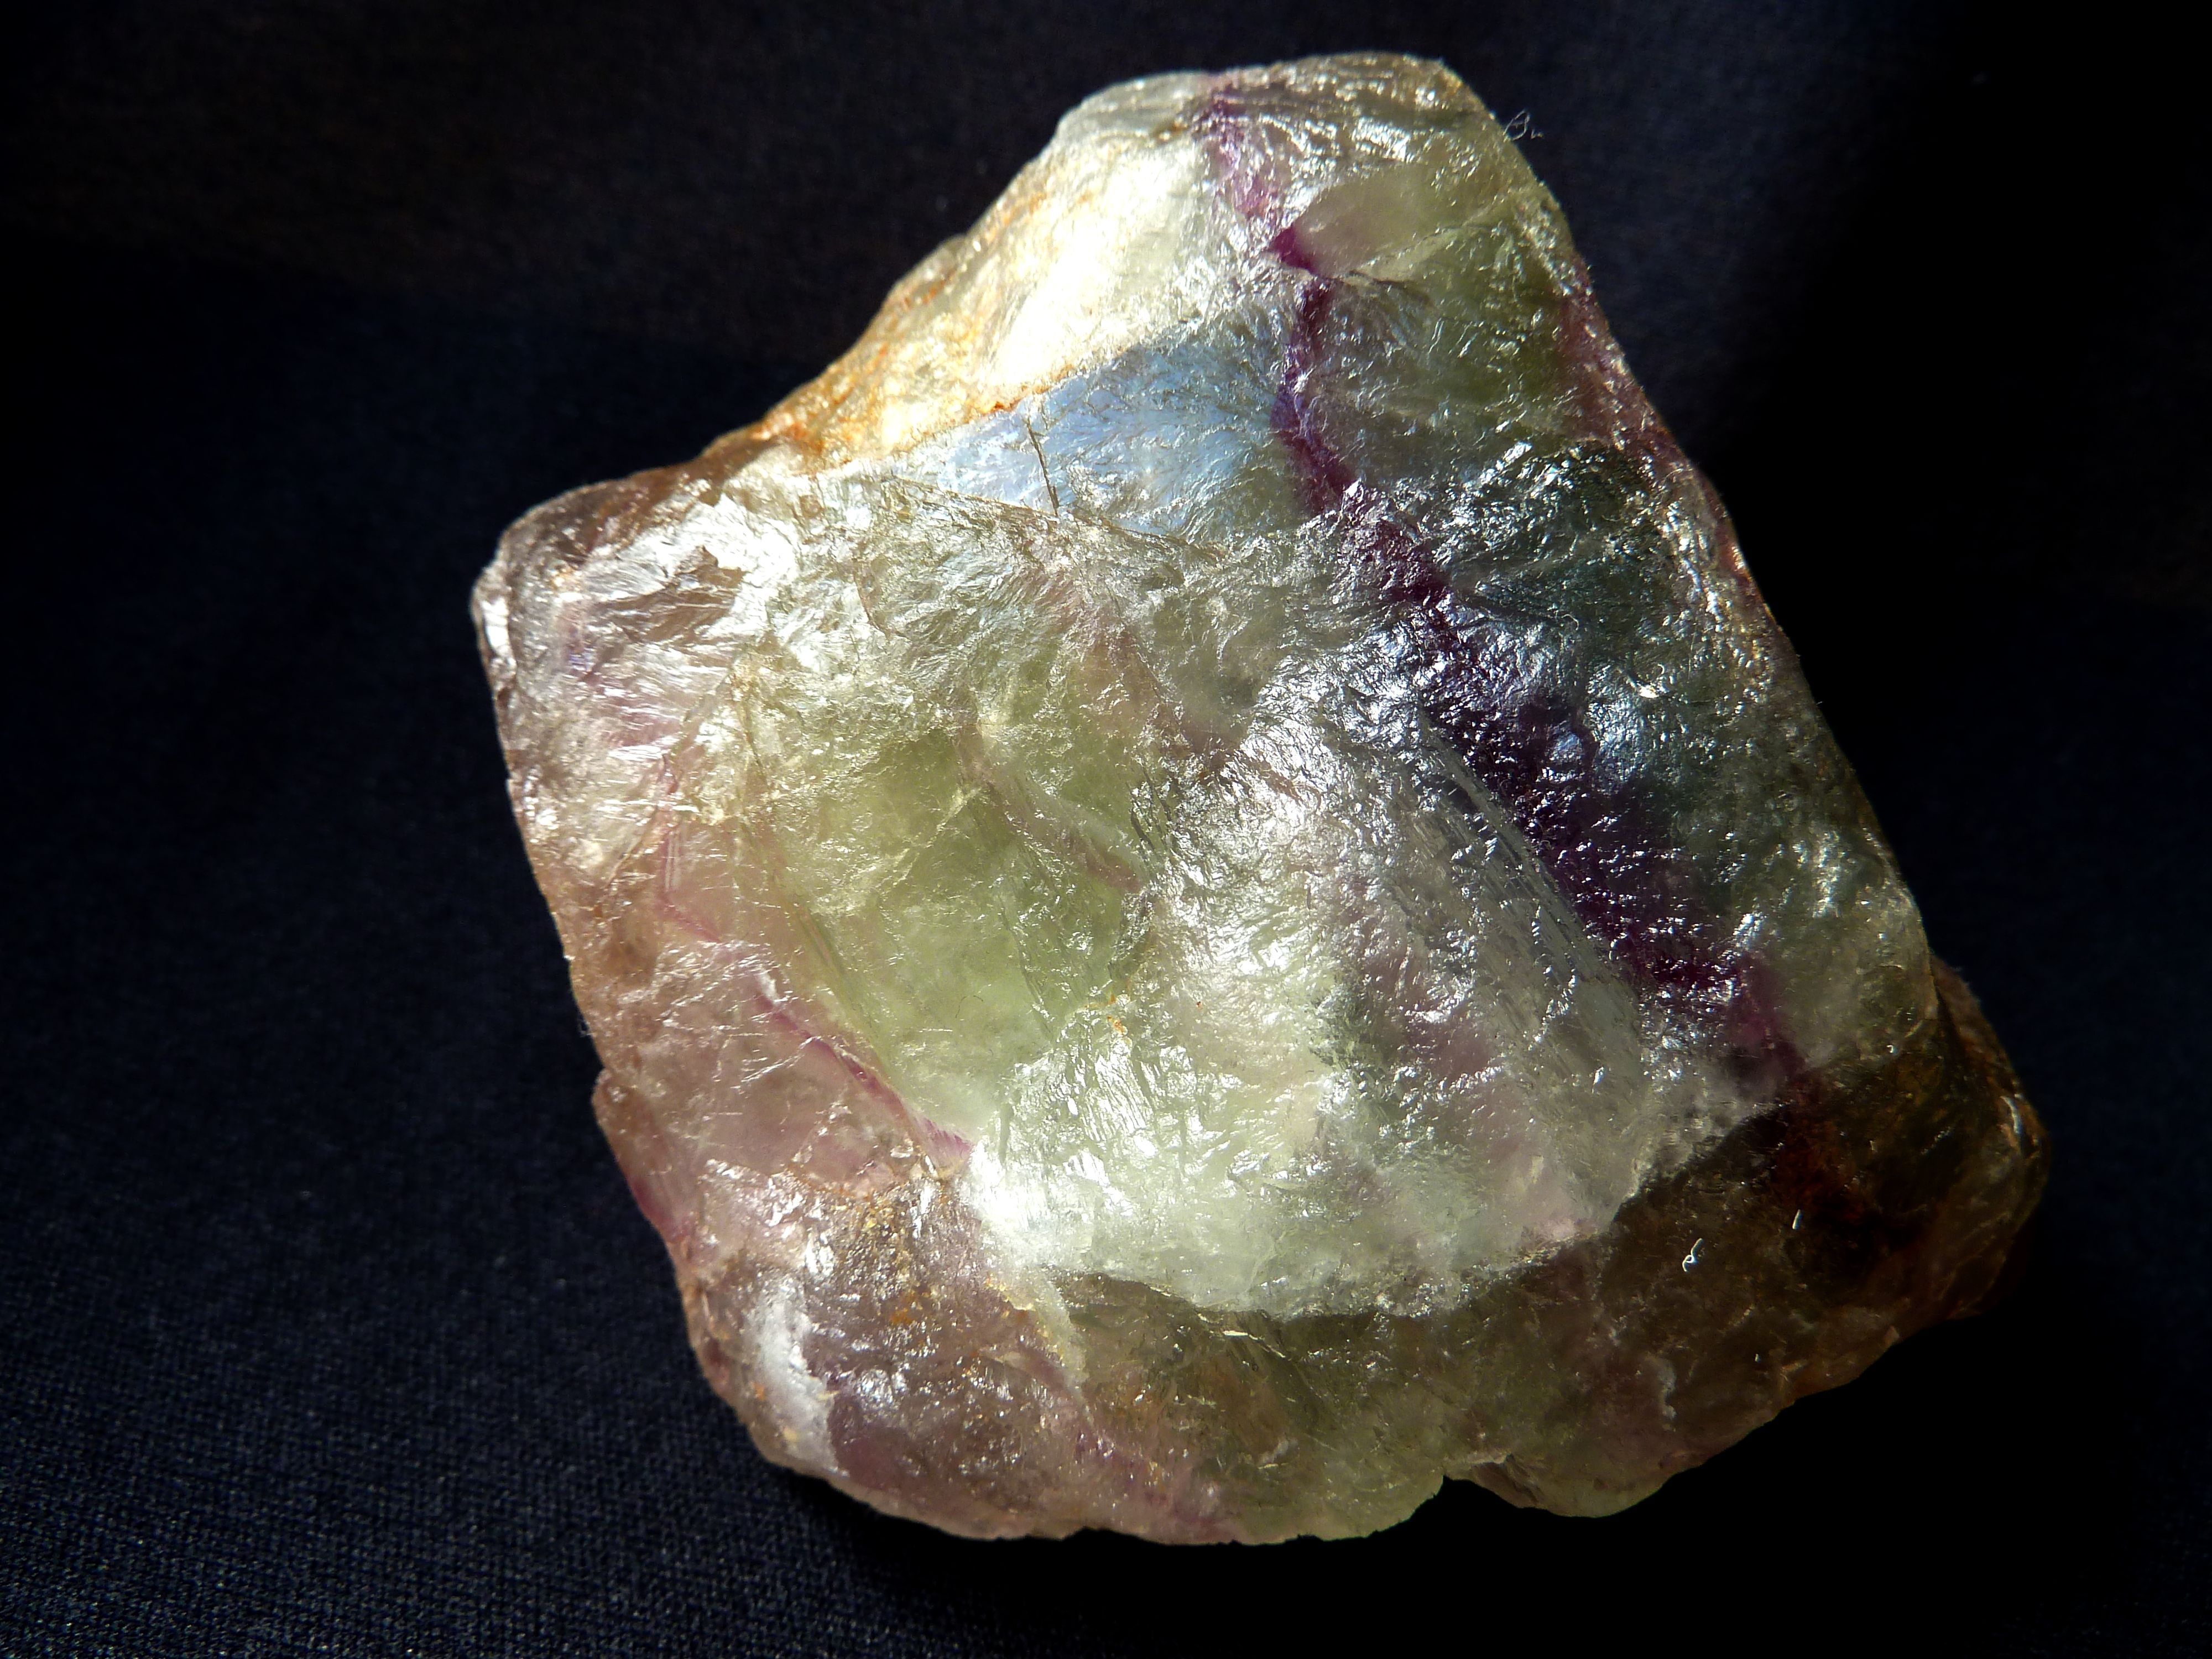
nature, white, stone, decoration, green, yellow, medicine, pink, deco, jewellery, rocks, art, decorative, violet, bright, beauty, amethyst, gem, ore, crystal, late, bless you, shimmer, gemstone, mineral, quartz, feldspar, decorate, fluorite, healing stone, semi precious stone, valuable, naturopathy, protective stone, gem buyer, fluorspar, glass gloss, colorless, transparent to opaque, honigspat, calcium fluoride, halide, fashion accessory